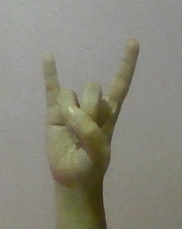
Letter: la